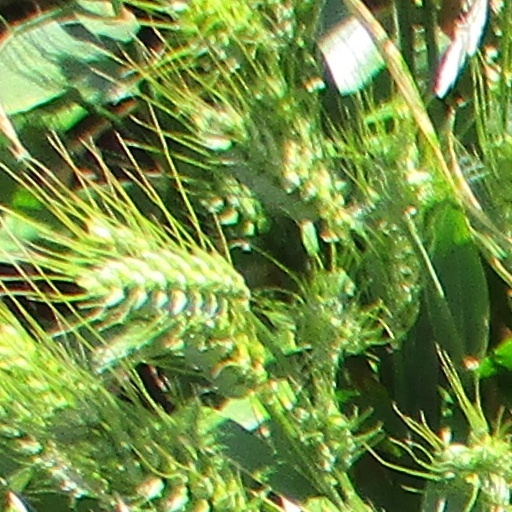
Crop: wheat